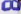
Number: 8